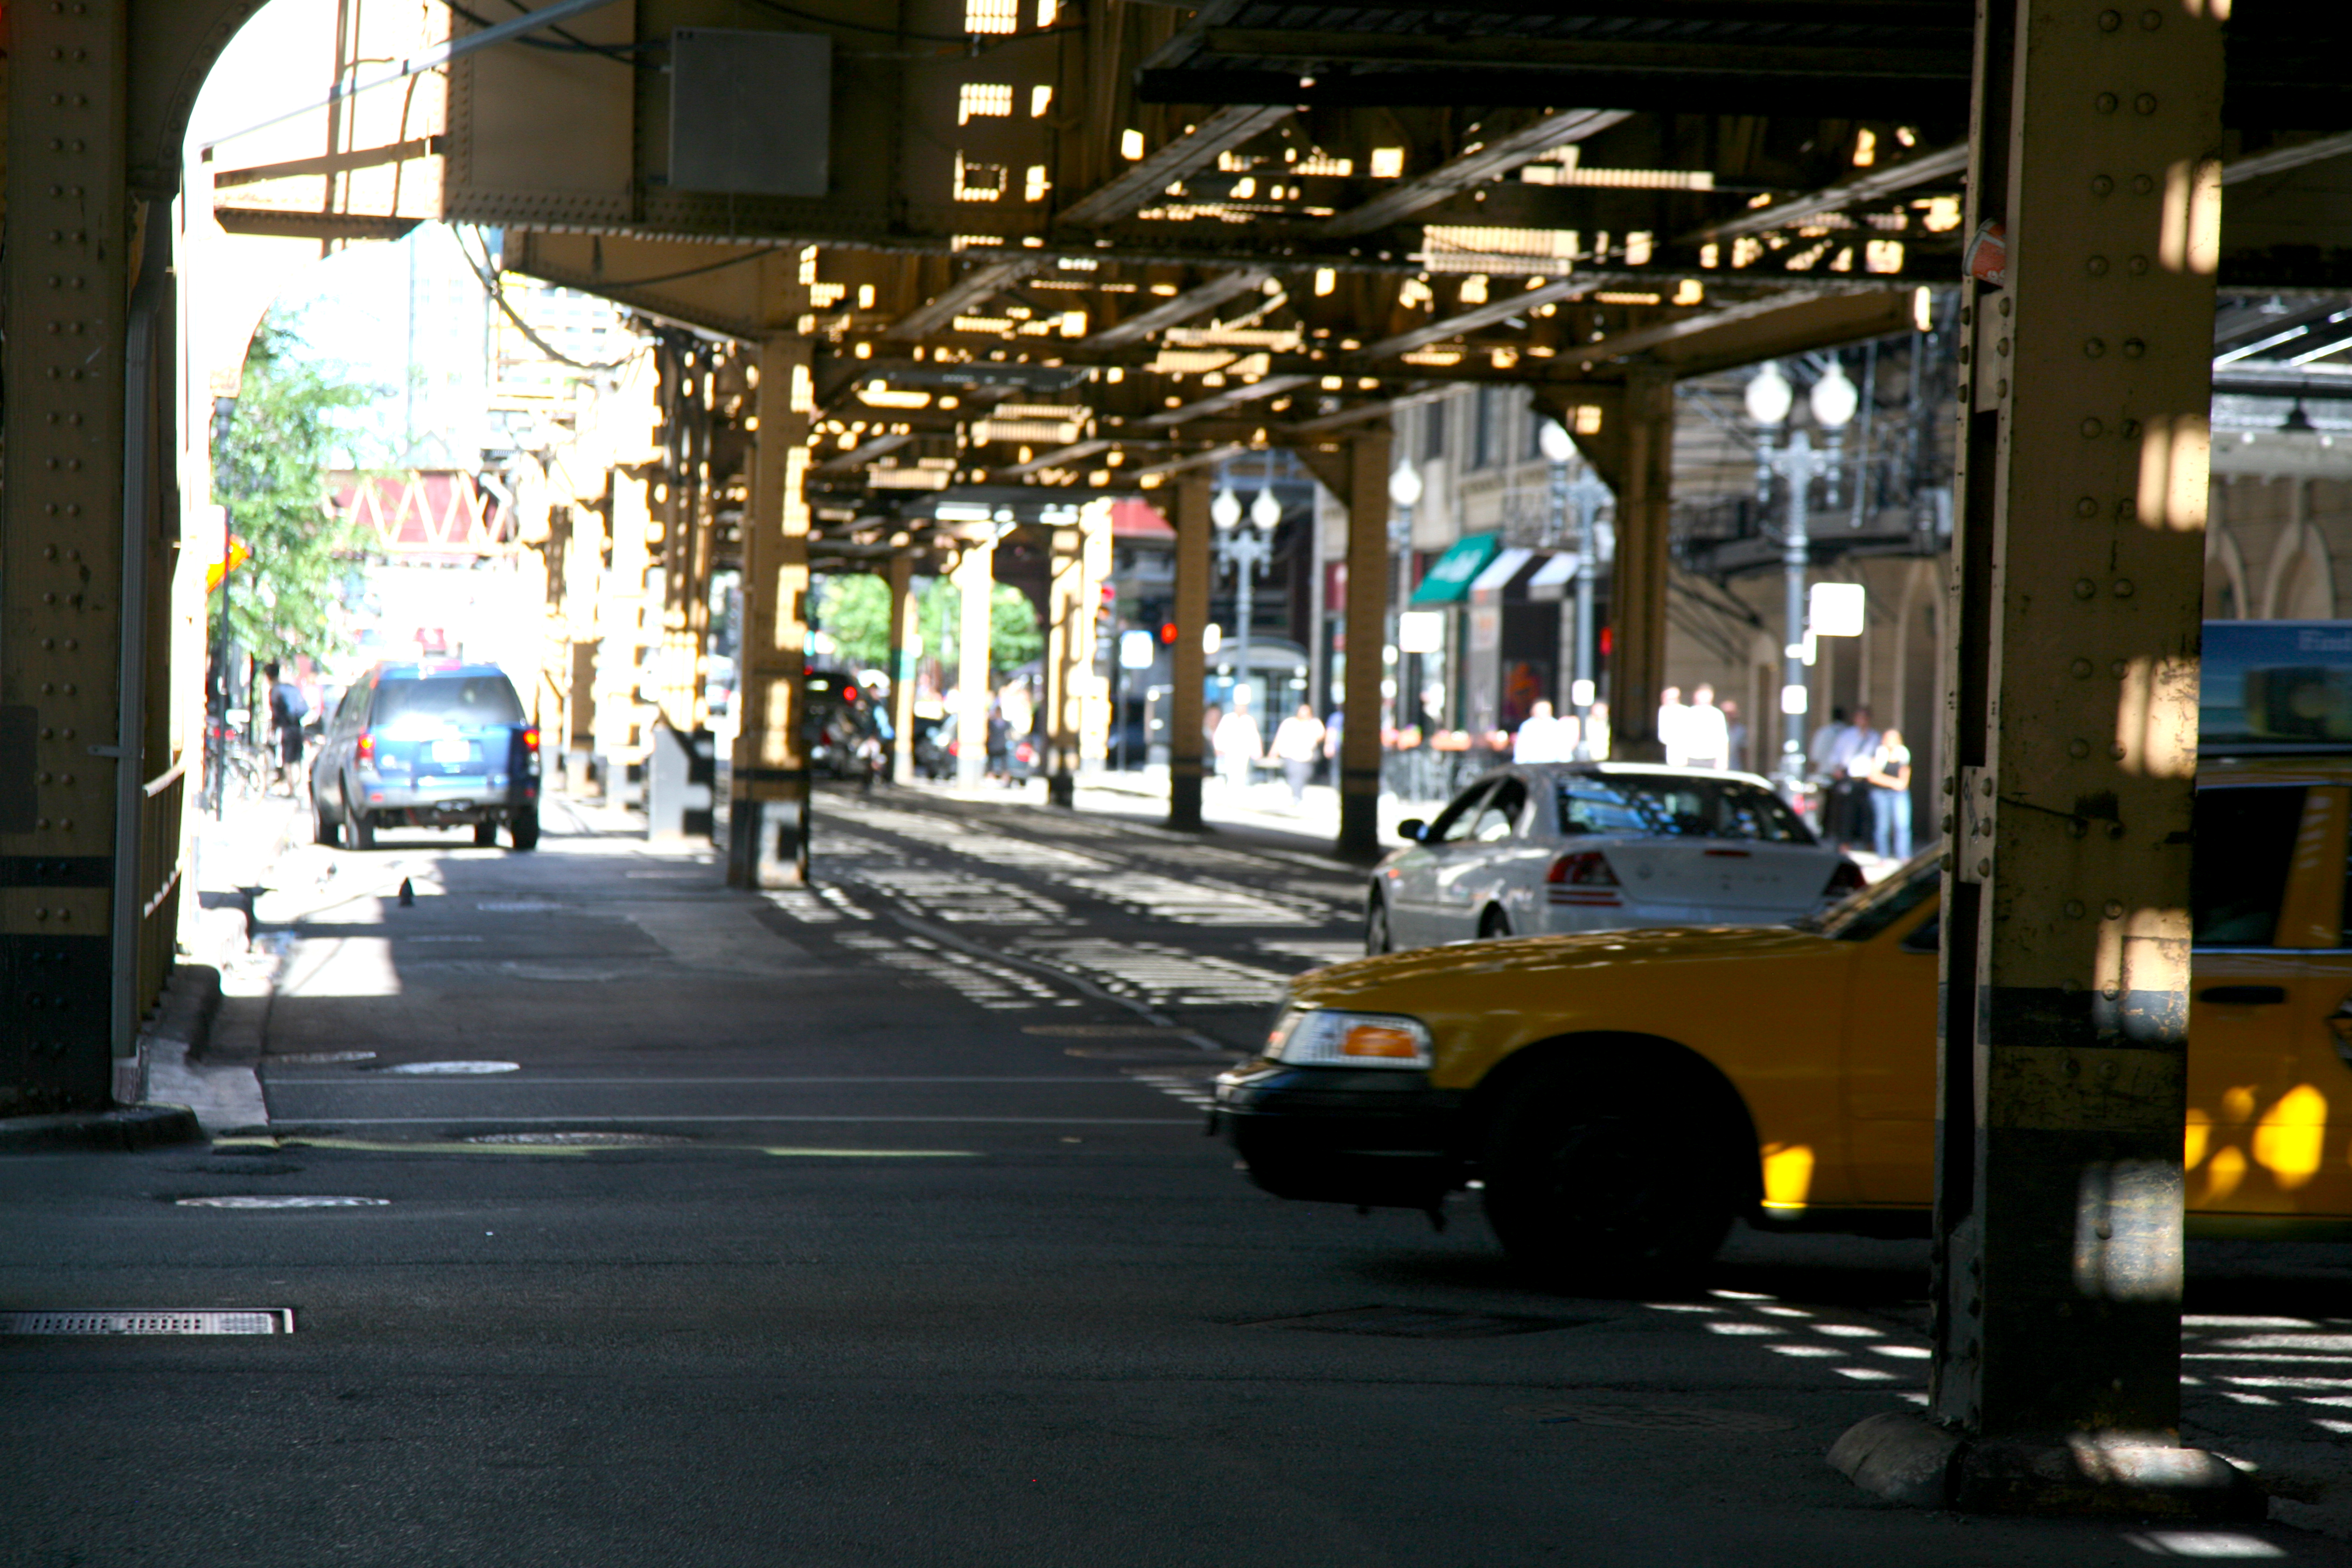
pedestrian, architecture, road, traffic, street, night, building, city, downtown, cab, transport, vehicle, chicago, lane, public transport, infrastructure, 5d, loop, neighbourhood, urban area, human settlement